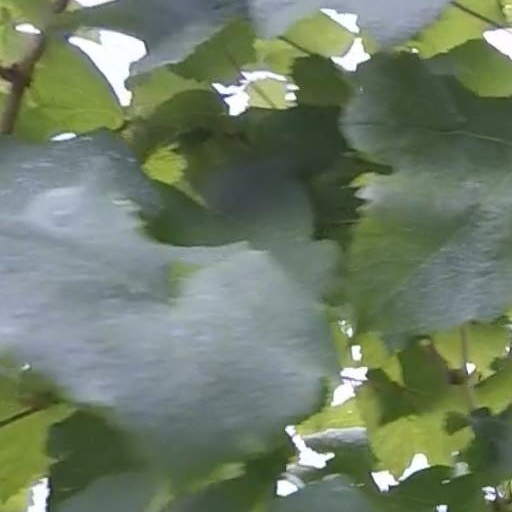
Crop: grape